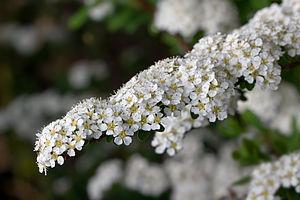
Spirea ×arguta, dite « spirée » par les horticulteurs, est un arbuste ornemental hybride de la famille des rosacées. Il a été obtenu par le croisement de Spiraea ×multiflora et de l'espèce Spiraea thunbergii.